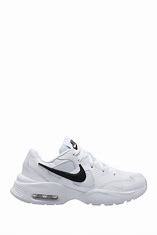
Brand: Nike
Model: Air Max Fusion